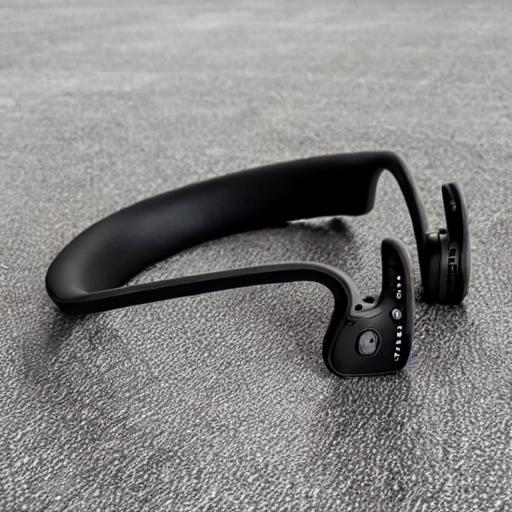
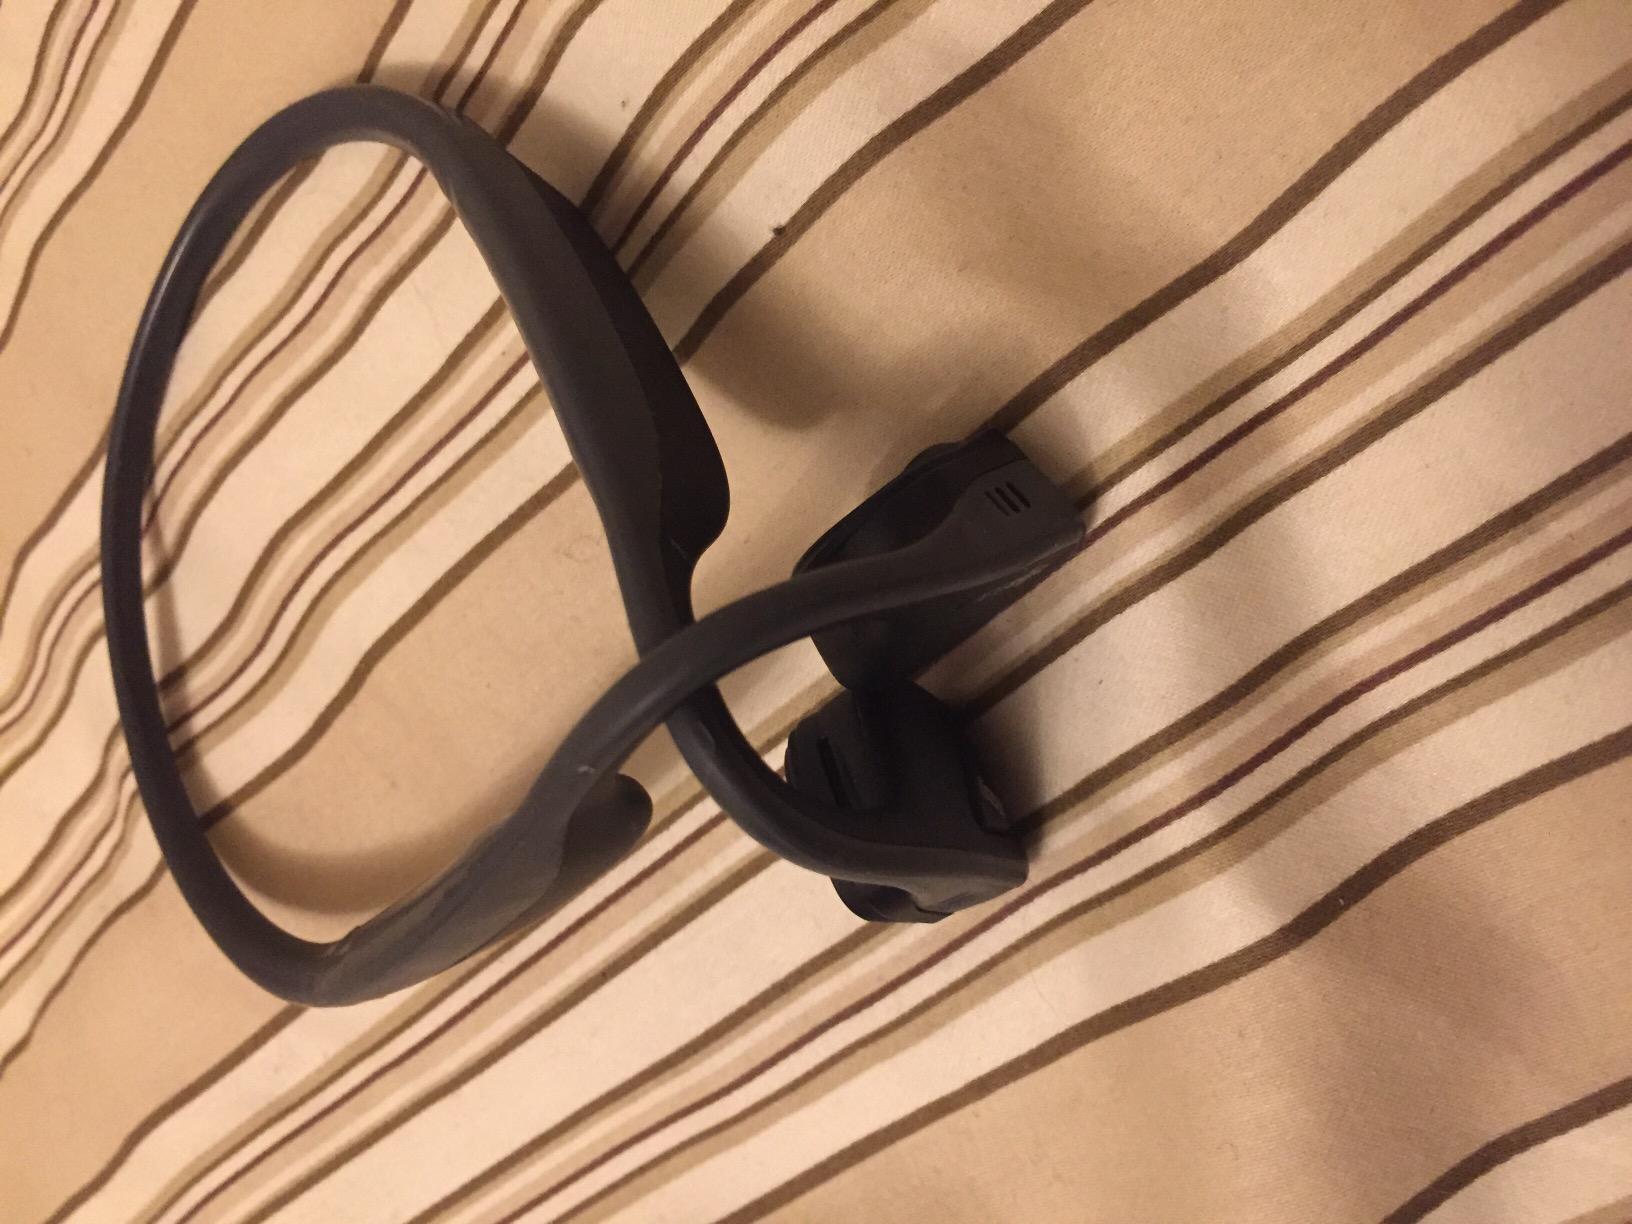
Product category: headphones
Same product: no